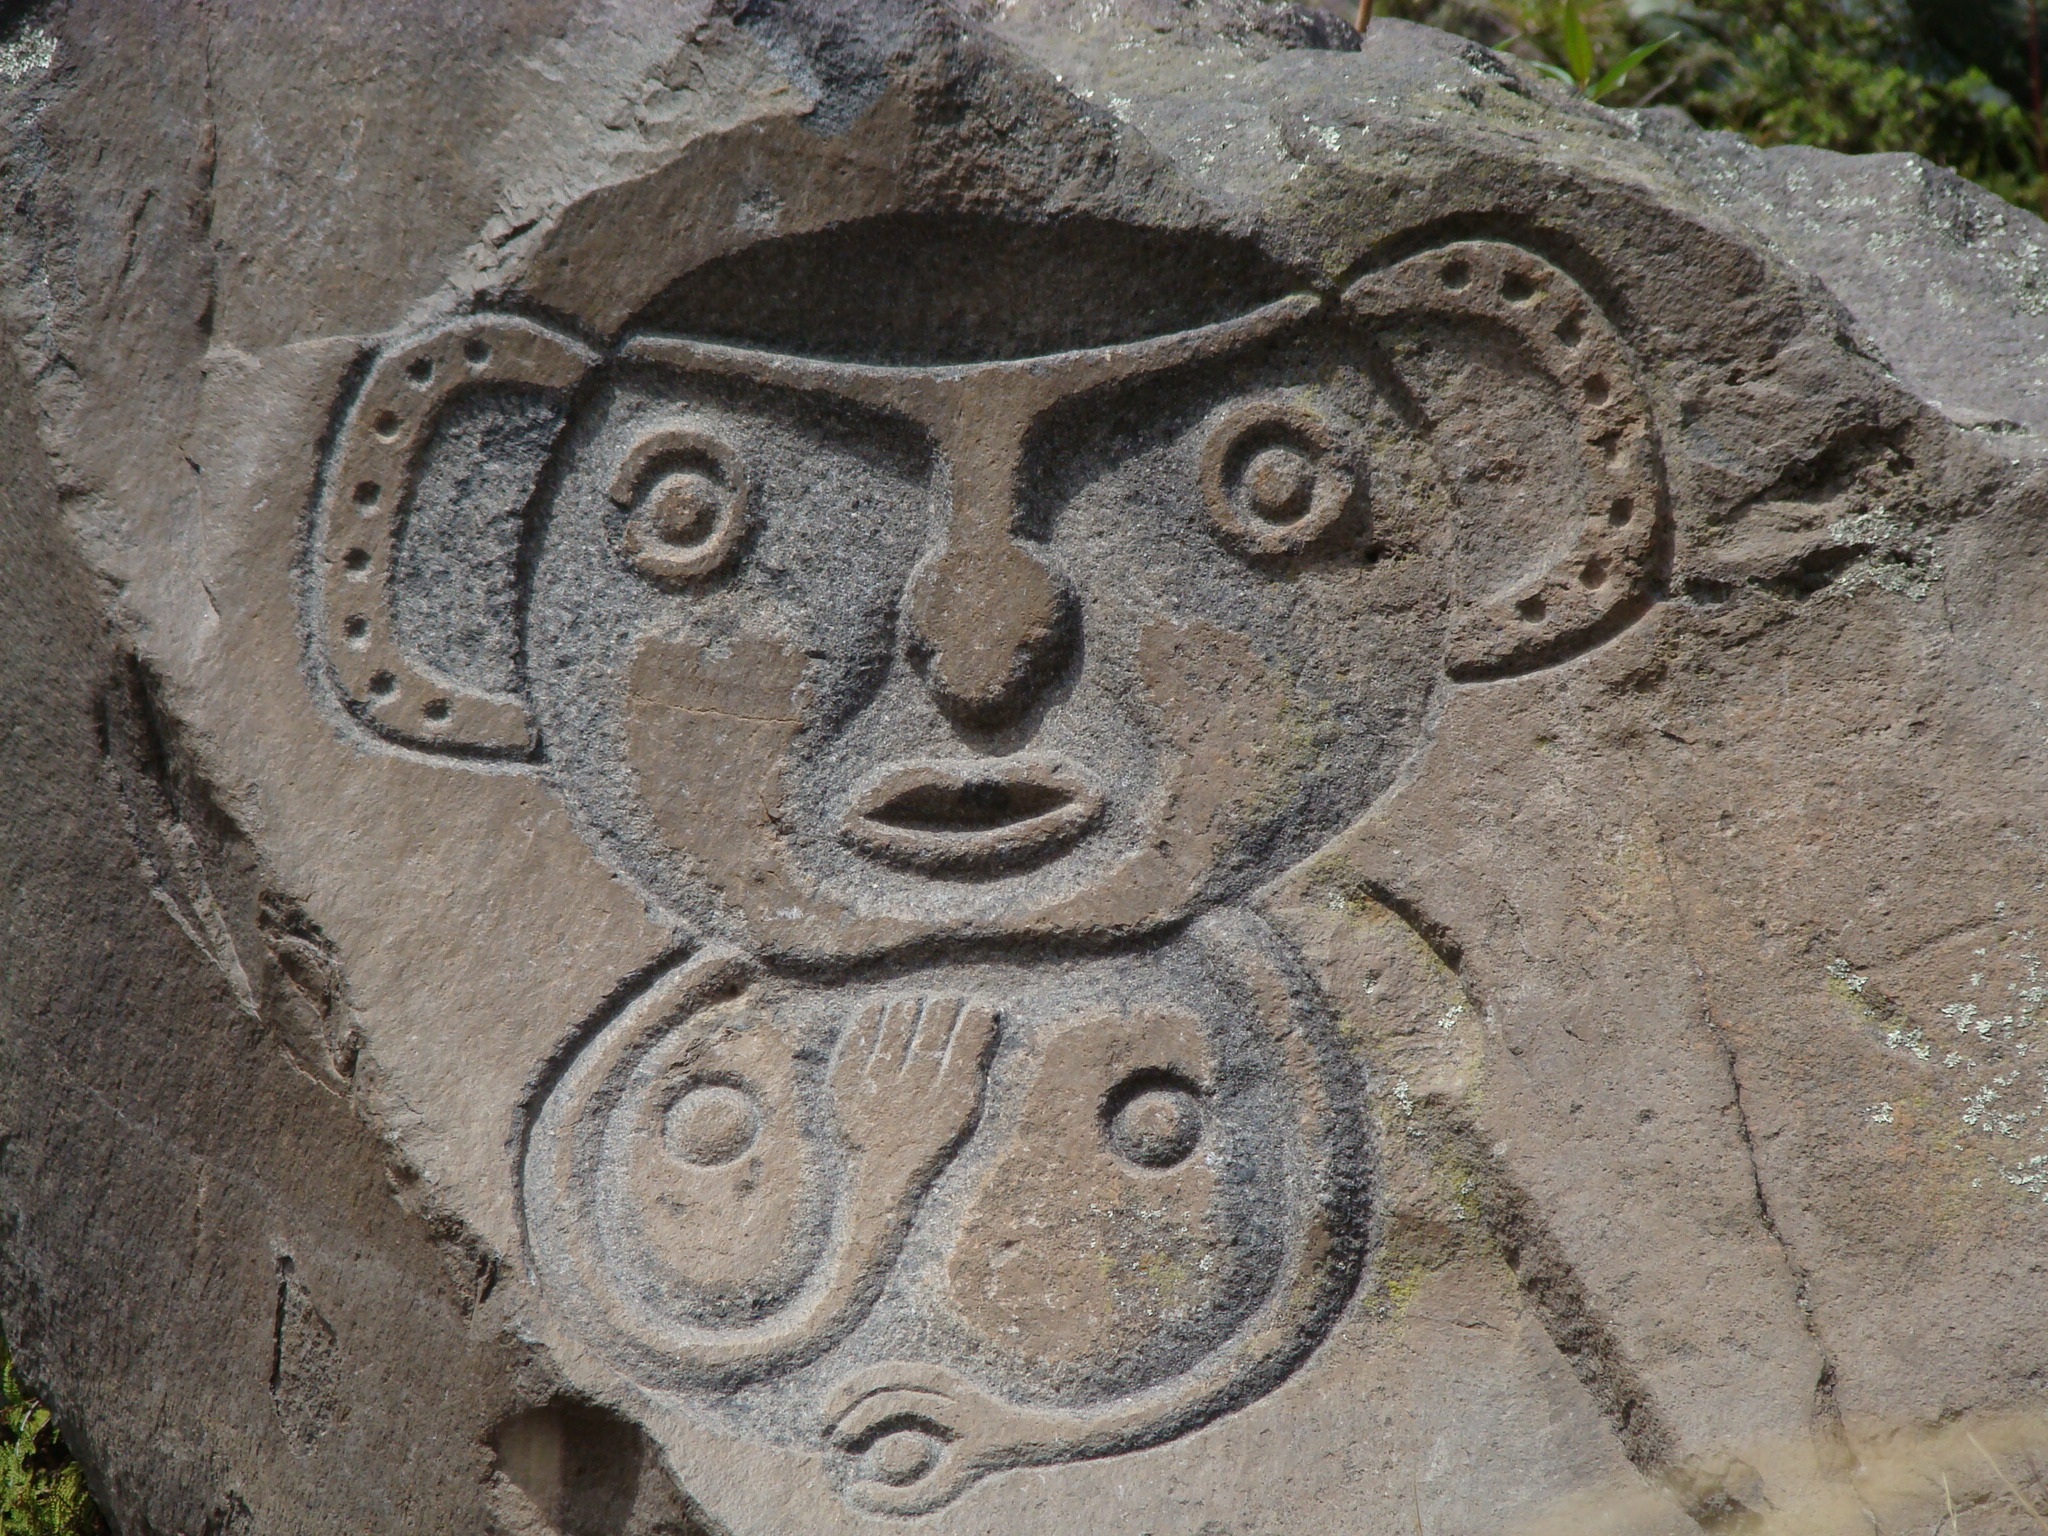
rock, monument, statue, gargoyle, sculpture, art, temple, history, carving, relief, ecuador, monolith, stele, archaeological site, stone carving, ancient history, maya civilization, guano